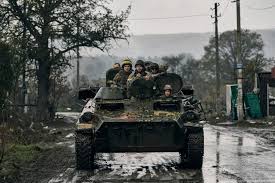
Label: MT_LB